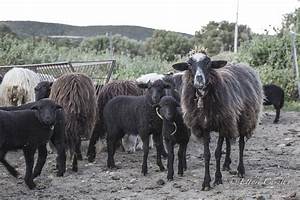
Label: pecora